Burton Cummings

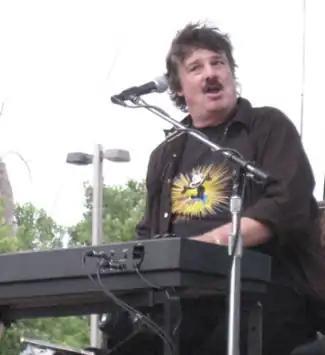
Cummings in 2011

Burton Lorne Cummings (born December 31, 1947) is a Canadian musician and songwriter. He is best known for leading the Guess Who during that band's most successful period from 1965 to 1975, and for a lengthy solo career.